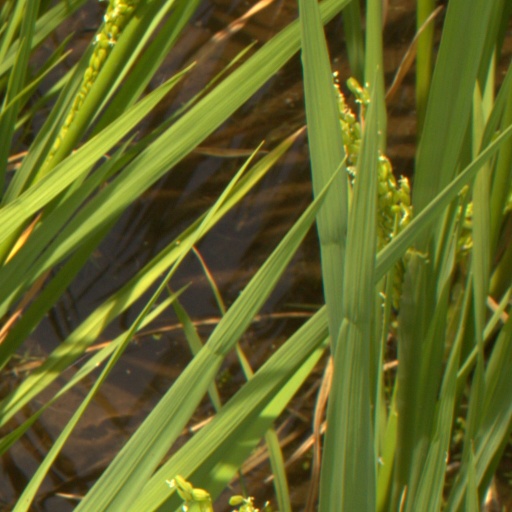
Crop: rice